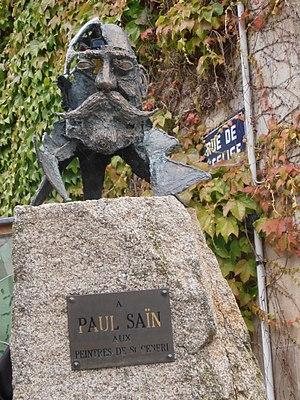
Orne, Saint-Céneri-le-Gérei, A Paul Saïn, aux peintres de St Céneri
Saint-Céneri-le-Gérei est une commune française, située dans le département de l'Orne en région Normandie, peuplée de 120 habitants.